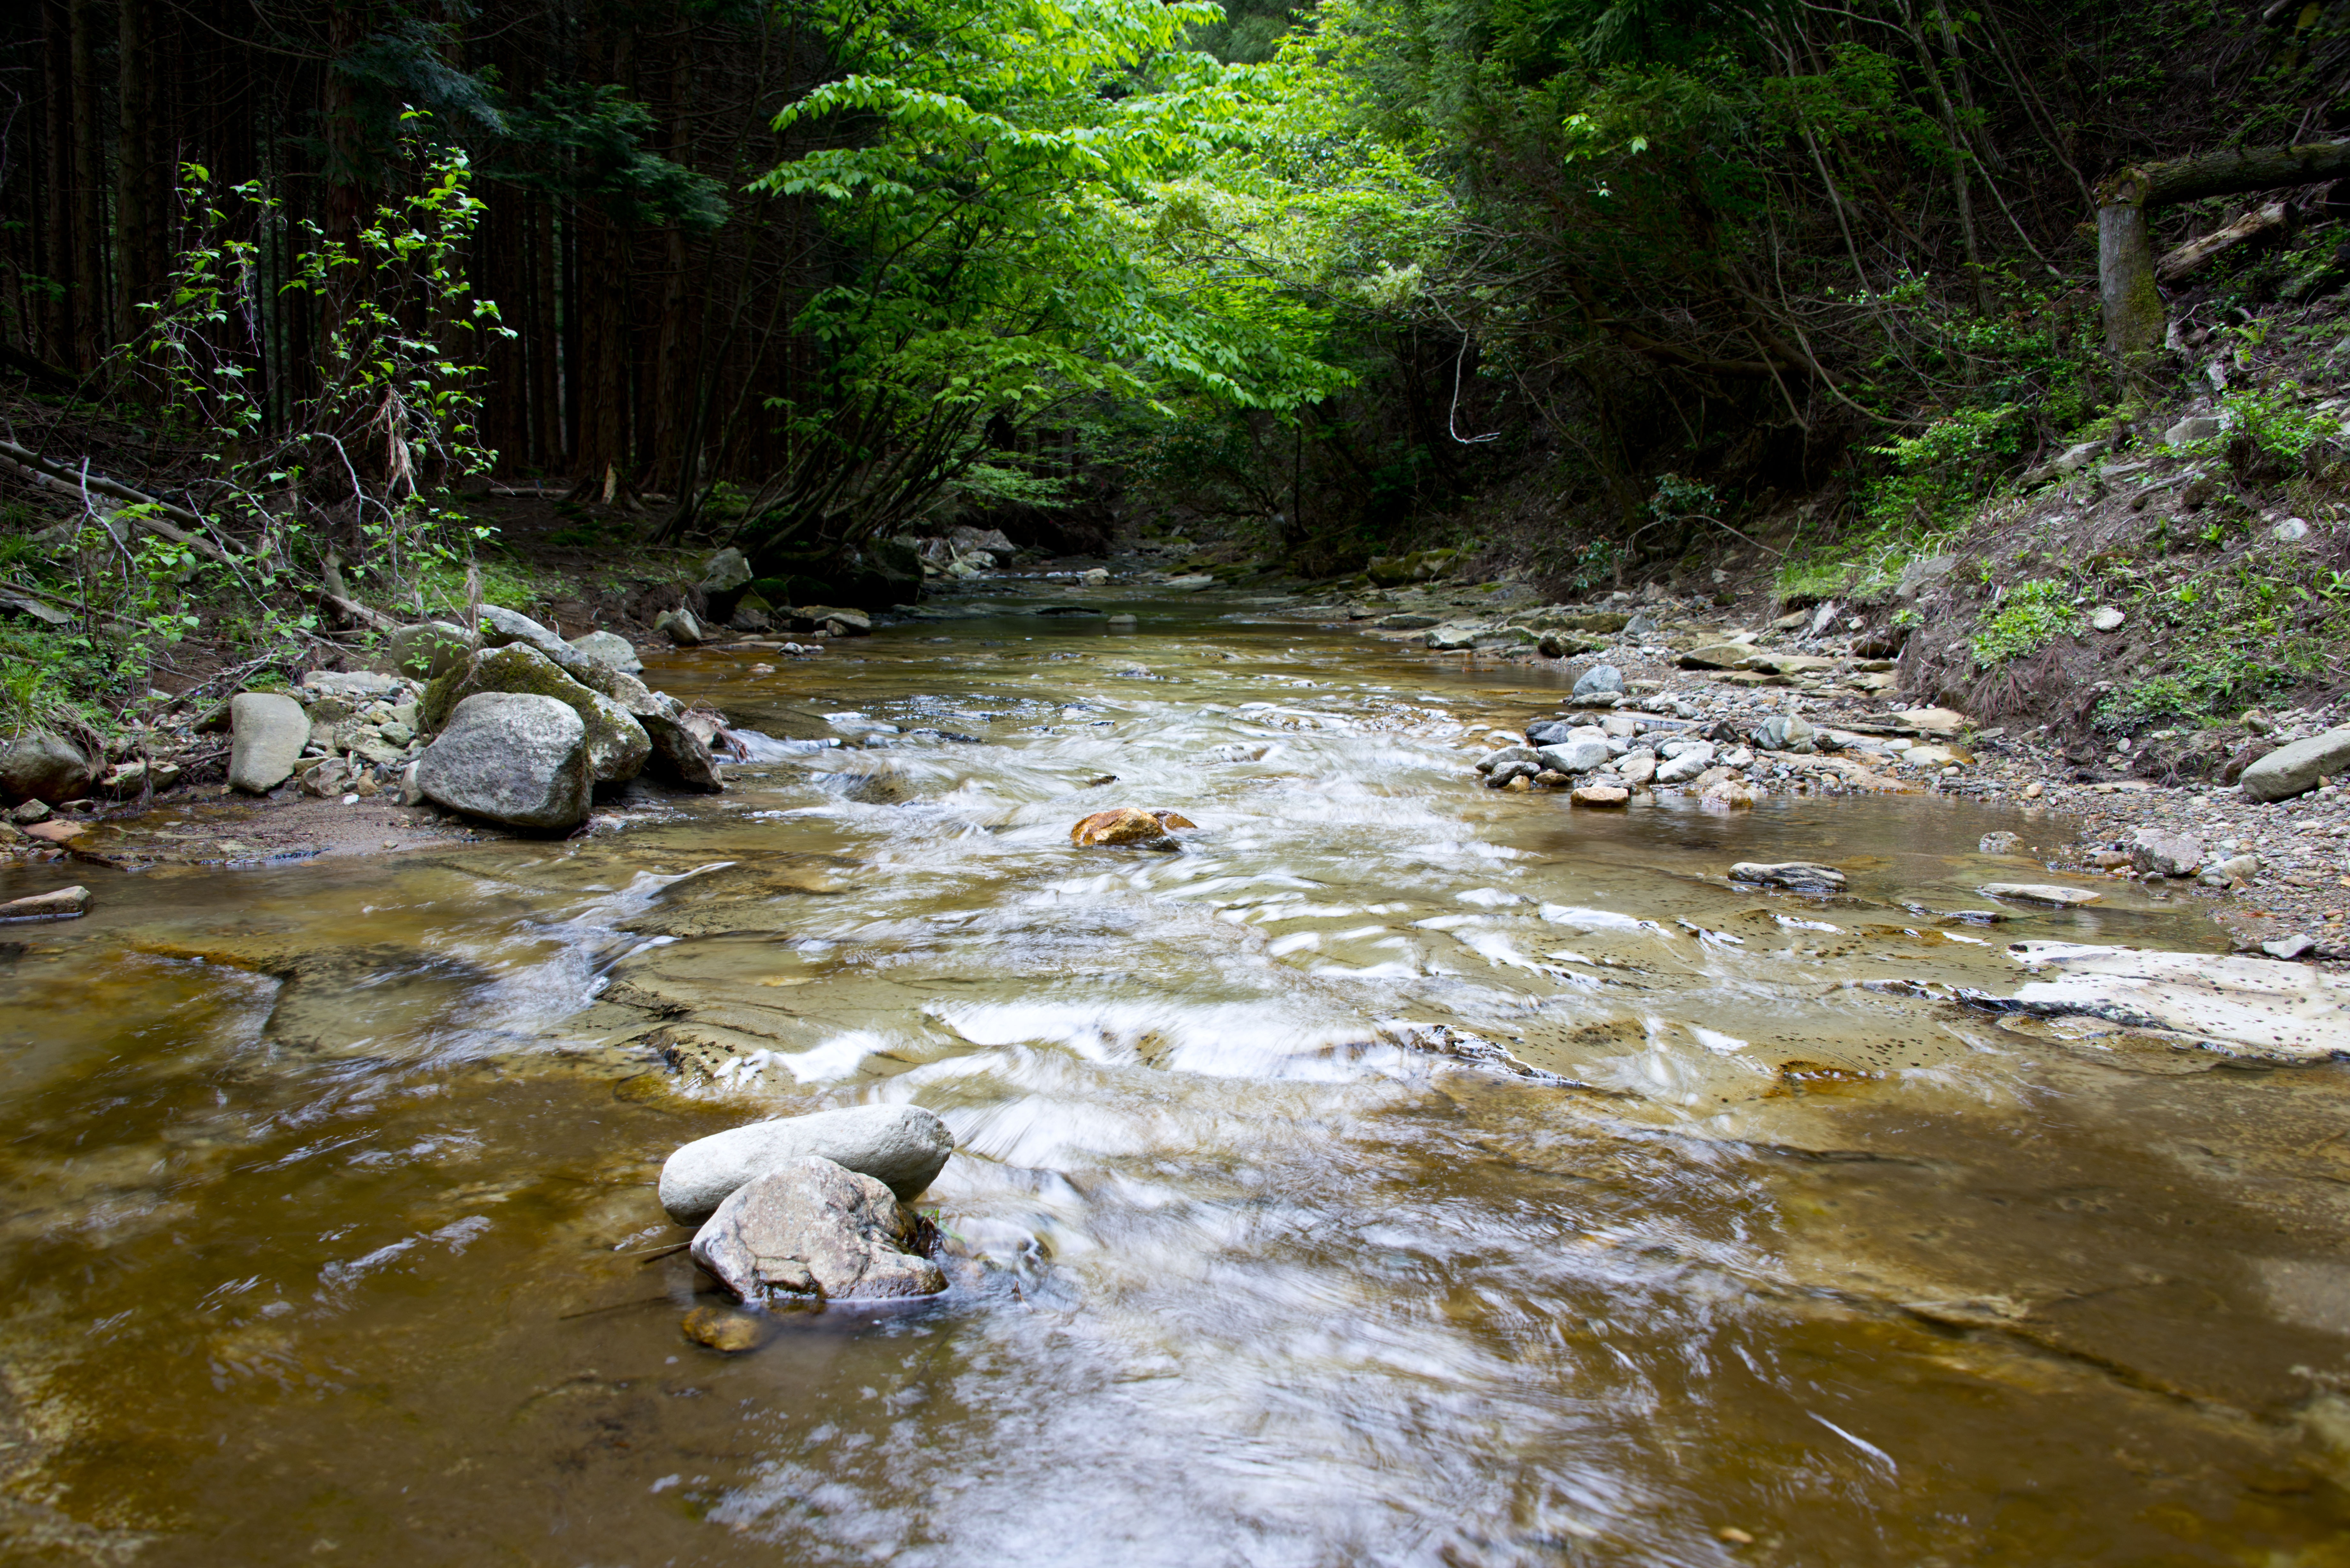
landscape, water, creek, wilderness, mountain, countryside, river, travel, tranquility, stream, green, jungle, natural, rapid, japan, body of water, upstream, comfort, watercourse, landform, geographical feature, a quiet, the flow of the river, mountain recesses